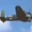
Label: airplane